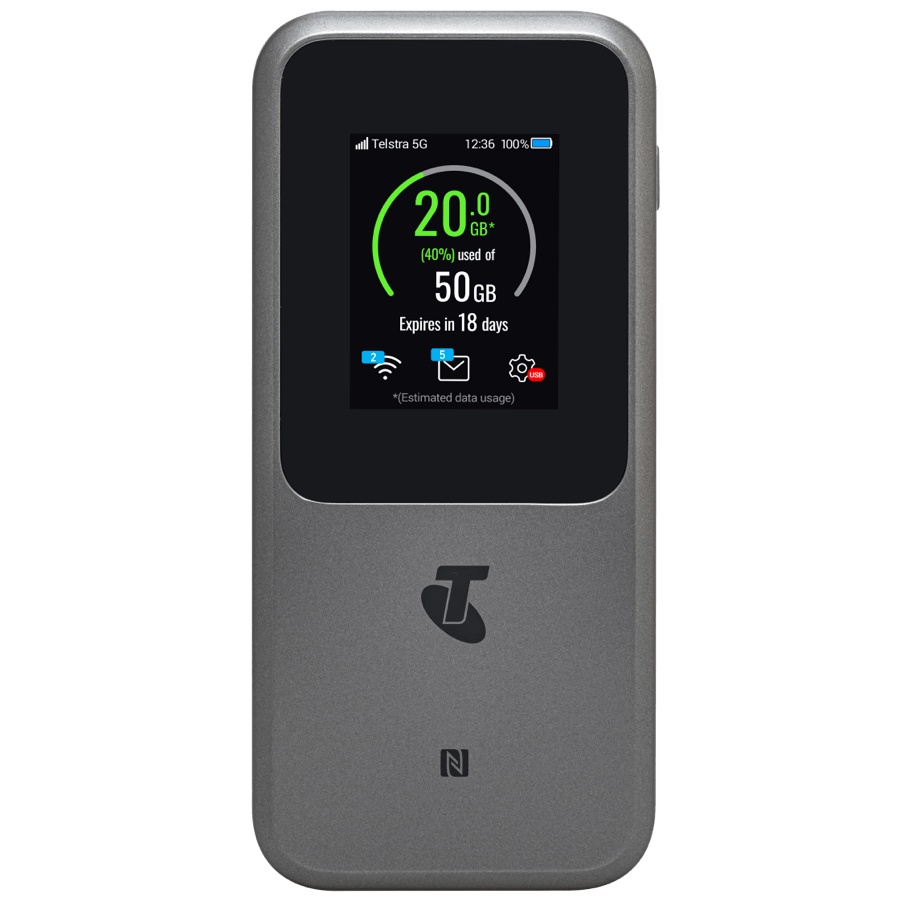
Telstra 5G Hotspot Grey 2024 (AU Version) - Refurbished
Telstra 5G Hotspot (Grey, 2024) – High-Speed Mobile Wi-Fi with 10,000mAh Battery - Refurbished The Telstra 5G Hotspot (Grey, 2024) , model MU5120 , is a compact and powerful mobile hotspot device designed to provide fast, reliable, and secure 5G connectivity on the go. With support for the latest 5G networks, this device ensures ultra-fast internet speeds, making it ideal for streaming, video calls, gaming, and work-from-home needs. It features a 10,000mAh battery that offers up to 16 hours of continuous use and can also be used to charge other devices via its USB-A port Key Features: Connectivity: Supports up to 64 Wi-Fi enabled devices simultaneously Network Support: 5G and 4GX (4G LTE) Display: 2.4" LCD touch screen Battery: 10,000mAh, providing up to 16 hours of use Charging: USB-C for device charging and USB-A for reverse charging NFC: One-touch connection for Android devices Dimensions: 159mm x 73mm x 18mm Weight: 240 Specifications: Brand: Telstra Model Number: MU5120 Processor: Snapdragon X62 RAM: 1GB Operating System: Linux 5.4 SIM Type: Nano SIM (4FF) Wi-Fi Standard: Wi-Fi 6 (AX3600) Battery Life: Up to 16 hours Charging Port: USB-C Reverse Charging: USB-A port for 18W reverse charging Note: This product will come with original or compatible generic accessories.
Brand: Telstra
Category: Electronics > Networking > Bridges & Routers > Wireless Access Points